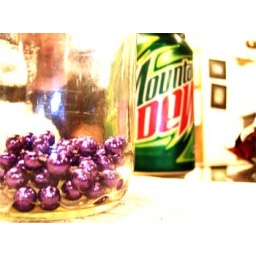
Beads in a glass bottle keeps great rhythm, Impromptu Still Life